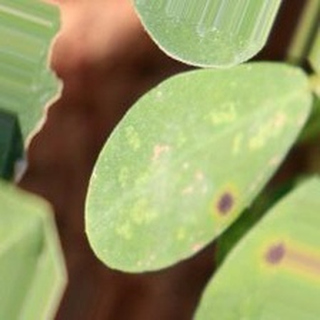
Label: groundnut_early_leaf_spot